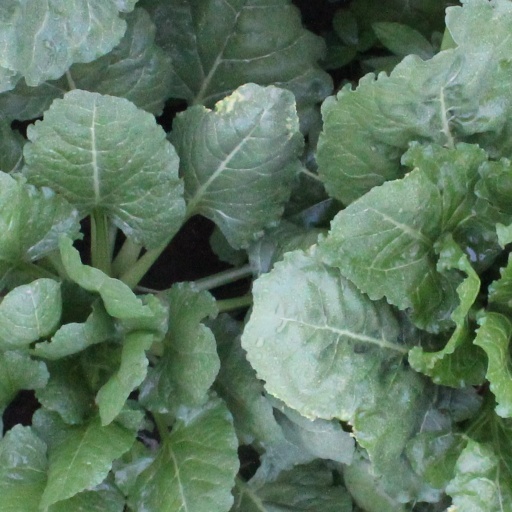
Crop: sugar beet